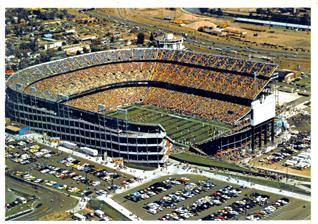
Building: Mile High Stadium
Country: United States of America
Year built: 1948
Former stadium in Denver, Colorado, US For Denver's current NFL stadium, see Empower Field at Mile High . Mile High Stadium Aerial view of Mile High Stadium circa 1980 Former names Bears Stadium (1948–1968) Address 2755 West 17th Avenue Location Denver, Colorado Coordinates 39°44′46″N 105°1′18″W / 39.74611°N 105.02167°W / 39.74611; -105.02167 Owner City & County of Denver (1968–2001) Rocky Mountain Sports, Inc. ( Denver Bears / Broncos , 1948–1968) Operator Denver Parks and Recreation Capacity 76,273 (1986–2001) 75,100 (1984–1985) 75,123 (1982–1983) 75,103 (1980–1981) 75,092 (1979) 75,087 (1977–1978) 63,532 (1976) 51,706 (1973–1975) 51,656 (1972) 51,200 (1971) 50,705 (1970) 50,000 (1968–1969) 34,643 (1966–1967) 34,264 (1962–1965) 34,657 (1960–1961) 18,000 (1948–1959) Field size Left Field: 333 ft (101 m) Left-Center: 366 ft (112 m) Center Field: 423 ft (129 m) Right-Center: 400 ft (122 m) Right Field: 370 ft (113 m) Surface Natural grass Construction Broke ground 1947 Opened August 14, 1948 Expanded 1959, 1968, 1976, 1977, 1986 Closed September 8, 2001 Demolished January–April 17, 2002 Architect Stanley E. Morse General contractor Platt Rogers Construction Company Tenants Denver Bears ( WL ) (1948–1954) Denver Bears / Zephyrs ( AA / PCL ) (1955–1992) Denver Broncos ( AFL / NFL ) (1960–2000) Denver Dynamos ( NASL ) (1974–1975) Colorado Caribous ( NASL ) (1978) Denver Gold ( USFL ) (1983–1985) Colorado Rockies ( MLB ) (1993–1994) Colorado Rapids ( MLS ) (1996–2001) Mile High Stadium (originally Bears Stadium until 1968) was an outdoor multi-purpose stadium located in Denver , Colorado, from 1948 to 2002. The stadium was built in 1948 to accommodate the Denver Bears baseball team, which was a member of the Western League during its construction. Originally designed as a baseball venue, the stadium was expanded in later years to accommodate the addition of a professional football team to the city, the Denver Broncos , as well as to improve Denver's hopes of landing a Major League Baseball team. Although the stadium was originally built as a baseball-specific venue, it became more popular as a pro-football stadium despite hosting both sports for a majority of its life. [ not verified in body ] The Broncos called Mile High Stadium home from their beginning in the AFL in 1960 until 2000 . The Bears, who changed their name to the Zephyrs in 1984, continued to play in the stadium until 1992 when the franchise was moved to New Orleans . The move was precipitated by the awarding of a Major League Baseball franchise to the city of Denver, and in 1993 the Colorado Rockies season opened in Mile High. The team played the 1993 and strike-shortened 1994 seasons in Mile High setting MLB attendance records while Coors Field was being constructed in downtown Denver. In addition to the Broncos, Bears/Zephyrs, and Rockies, Mile High Stadium was home to several other professional teams during the course of its history. The Denver Gold of the United States Football League called Mile High home from 1983 to 1985, and the stadium played host to the inaugural USFL championship game on July 17, 1983. Three professional soccer teams also played at Mile High. The first was the Denver Dynamos of the North American Soccer League , who were founded in 1974 and played their first two seasons in Denver before moving to Bloomington, Minnesota , and becoming the Minnesota Kicks . The second was the Colorado Caribous of the North American Soccer League playing just the 1978 season before moving to Atlanta and becoming the Atlanta Chiefs. Denver was home to one of Major League Soccer 's 10 charter franchises as the Colorado Rapids were formed and played in Mile High from 1996 until 2001, making them the last franchise to play in Mile High Stadium prior to its closure. After the Rapids' 2001 season, Mile High Stadium was closed and in 2002 the stadium was demolished. History Early years as Bears Stadium (1948–1959) Mile High Stadium was originally built as Bears Stadium for minor league baseball by Bob Howsam in 1948 at the site of a former landfill . The stadium initially consisted of a single 18,000-seat grandstand stretching along the north side from the left field foul pole to the right field foul pole on the west side. Luther "Bud" Phillips hit the first official home run out of Bears Stadium. In its first full season in 1949, the Bears averaged over 6,600 per game to lead the minor leagues in attendance. In the late 1950s, there was an attempt to form a third major league, the Continental League , helmed by former Dodger general manager Branch Rickey . Howsam, who had worked with Rickey years before with the St. Louis Cardinals , joined ranks with Rickey, pleading for a major league team in Denver. Advised that to get a major league franchise Denver would need a much larger ballpark, Bears Stadium would begin the first of its many expansions. Over 8,000 seats were added to the south stands, bringing stadium capacity to 23,100. Major League Baseball 's (MLB) answer to the Continental League was to expand its two Leagues, which would eventually lead to the folding of the Continental League. Although Denver was not awarded a franchise, MLB promised teams in the future for Denver and other cities. Howsam was now trapped with a massive debt load and a stadium far too big for a minor-league team. Frantically searching for a solution, he concluded the only way out was to extend the stadium's season with football. The Broncos as the primary tenant (1960–1992) The Broncos at Mile High Stadium in 1996 A large bleacher section was added along the south side and temporary east stands were built in 1960 , raising the capacity to 34,657; baseball capacity was 26,500 in 1963. Howsam's ownership in the AFL was short-lived, as overwhelming debt forced Howsam to sell all his sports interests in 1961. His dream of major league baseball in Denver would be placed on hold for another 30 years. One condition of including Denver in the AFL–NFL merger announced in 1966 was expanding Bears Stadium to at least 50,000 seats. This required adding second and third decks along the west sideline (first base line). This expansion was completed in 1968 , when the stadium was sold to the city of Denver, which renamed it Mile High Stadium and built the upper deck along the west side, thus raising capacity to 50,657. 1970s Early '70s expansion The Broncos sold out every game in their inaugural NFL season.  Every Broncos game—preseason, regular season (not including games with replacement players) and playoffs—has been sold out since, a streak that continued after the Broncos left Mile High.  As ticket sales increased, the stadium expanded to 51,706 seats. With a $25 million bond issue in 1974 another stadium renovation added more seats. By 1976, seating was up to 63,532 as the upper decks construction was completed along the north end zone (third base line). The east stands An ingenious expansion that took place from 1975 to 1977 raised the capacity to 75,103 by extending the upper deck that was along the north side and building movable, triple-decked stands along the east side. When fully retracted toward the field, the stands would form a horseshoe for football, appropriate considering the team was the Denver Broncos . Yet when fully extended by 145 feet (44 m), the stadium could still fit a normal-sized baseball field with outfield distances of 335 feet (102 m) down the left-field line, 375 feet (114 m) to left-center and 423 to center field. The movable structure was 450 feet (137 m) long, 200 feet (61 m) wide, and weighed nearly 9 million pounds (4,500 short tons, 4,000 metric tons). When a game or event required moving the stands the 145 feet (44 m) in or out, engineers pumped water into 163 water bearings spaced out beneath the stands, lifting the structure off its foundation. A sheet of water ⅓-inch thick formed under the structure. Hydraulic rams then pushed the stands forward at the rate of two feet per minute, taking stadium engineers about six hours from start to finish to move the stands. The south stands The south stands of Mile High Stadium had, for many years, a reputation for having the most vociferous fans. While not matching other cities' stadiums for rowdiness or bad behavior, the south stands ticketholders nevertheless represented some of the Broncos' most ardent fans who were able to generate an outsized impact on the noise level of the stadium despite the open gaps between the south stands and the east and west stands. Bucky Bronco In 1975, Denver approached actor Roy Rogers to commission a statue of his horse, Trigger , for display at the stadium. A 24-foot (7.3 m), 1,300-pound (590 kg) fiberglass replica of the horse had previously been produced for the Roy Rogers Museum in Victorville, California . Rogers agreed, with the stipulation that the new statue not be named "Trigger". Denver fans were polled by The Denver Post to decide on a different name, and "Bucky" was chosen. Painted white to match the Broncos logo, the statue was mounted atop the scoreboard at Mile High, where it remained for 25 years before being relocated to the new stadium . Mounted, the statue measures 27 feet (8.2 m) and 1,600 pounds (730 kg). 1980s Mile High Stadium, in the 1970s and 1980s, was the only professional-caliber baseball facility to have an all grass infield, with sliding pits around bases. This unique feature was similar to several newer Major League Baseball stadiums that also used sliding pits, except those other stadiums all had artificial turf infields. In 1986 , 77 luxury suites were added atop the west stands, increasing the official seating capacity to 76,123. 1990s A Colorado Rockies baseball game at Mile High in 1994 The Colorado Rockies arrive The stadium's large capacity combined with enthusiasm for the new team and the lowest MLB ticket prices allowed the expansion Rockies to set Major League Baseball attendance records before moving to Coors Field for the 1995 season . The stadium was known for its loudness with the sound of fans stomping in the bleachers echoing within the horseshoe. The large center and right fields, foul territory areas (although left field was shorter than average), and center field's 30-foot (10 m) high fence, was not as problematic for pitchers as Coors Field would be. The club's 1993 season attendance was 4,483,350 in 79 home dates (81 games – 2 doubleheaders), an average of 56,751 per home date. The Rockies were on pace to exceed the record during the strike-shortened 1994 season . They had drawn 3,281,511 in 57 home dates (also 57 games), an average of 57,570 per home date. (Season attendance figures from The Sporting News Baseball Record Book , 2007, p. 234; Game counts are from game logs on Retrosheet.) Final years (2000–2001) The final football game at Mile High Stadium was December 23, 2000, in which the Broncos routed the 49ers , 38–9. The Broncos had defeated every visiting franchise from the stadium's opening to close, enjoying perfect records against the Arizona Cardinals (3–0), Baltimore Ravens (1–0), Carolina Panthers (1–0), Green Bay Packers (5–0), and Indianapolis Colts (5–0). The Colorado Rapids of Major League Soccer (MLS) were the final professional team to play in Mile High Stadium, their home from 1996 to 2001. The team had sought a soccer-specific stadium as early as 1999 due to the lack of control at Mile High. Team captain John Spencer became the first Rapids player to record a hat-trick during a 3–1 win against D.C. United on Independence Day 2000 in front of 60,500 fans, a team attendance record. The Rapids played the last professional sporting event ever held at Mile High on September 8, 2001, a 2–0 loss to the Los Angeles Galaxy with 17,129 in attendance. The team were scheduled to move to Empower Field at Mile High for their season finale on September 12, but the match was postponed due to the September 11 attacks and ultimately cancelled. Mile High Stadium was closed in 2001, after the Colorado Rapids and Denver Broncos moved to neighboring Empower Field at Mile High (then known as Invesco Field at Mile High), upon completion of the new stadium. The demolition of Mile High Stadium began in January 2002, an event covered extensively by local newspapers and broadcast live on television. The demolition was performed by Spirtas Wrecking Company of St. Louis, Missouri , the same group that led the demolition of arenas and stadiums in St. Louis, Pittsburgh and Seattle . Conventional demolition was chosen over implosion. The stadium demolition was completed by April. The former stadium is now a parking lot for Empower Field at Mile High. A miniature replica of the stadium is in the parking lot. The historical site of many games and events for 40 years is marked by the hills forming the west and north stands, the corner between them descended by a staircase, much as the stands were. The location of home plate is identified by a marker located at 39°44′47″N 105°01′19″W / 39.74637°N 105.02187°W / 39.74637; -105.02187 ( Mile High Stadium home plate marker ) . Notable events Concerts June 27, 28 and 29, 1969, concert promoter Barry Fey held The Denver Pop Festival at Mile High Stadium with many well-known acts performing every evening. The city of Denver supported the festival and made available areas for camping and other services. The Denver Police however allowed non-ticket holders to enter the parking area whereupon they attempted to climb over chain link fencing to see the show while claiming that music should be "free". Police responded by lobbing tear gas canisters toward the fences knowing full well that the gas would affect everyone in attendance at the outdoor venue. Sunday night's final act was The Jimi Hendrix Experience , which proved to be the Experience' final performance as a trio as well. Bassist Noel Redding quit and simply flew back to England that night. Jimi did not perform again for 6 weeks until mid-August when he closed The Woodstock Music and Art Fair with his new band. Jimi Hendrix died 13 months later in September 1970. Mile High Stadium in 1995 Lynyrd Skynyrd played at the Stadium June 27, 1976, as part of their One More From The Road tour. The Jacksons performed two concerts at Mile High Stadium on September 7 and 8, 1984, during their Victory Tour. The stadium was the penultimate stop on Bruce Springsteen & the E Street Band 's Born in the U.S.A. Tour , where they performed two shows on September 23 and 24, 1985. The stadium hosted the final show of the 1988 Monsters of Rock Festival Tour, featuring Van Halen , Metallica , Scorpions , Dokken and Kingdom Come , on July 30, 1988. On June 28, 1991, the Grateful Dead performed in the stadium. Metallica and Guns N' Roses brought the Guns N' Roses/Metallica Stadium Tour to the stadium on September 19, 1992, with Body Count as their opening act. On October 21, 1992, U2 performed at Mile High as part of the third leg of their Zoo TV Tour . U2 would return again to perform in concert May 1, 1997, on the first leg of their PopMart Tour . The stadium played host to Ozzfest on June 24, 1997. The stadium again hosted Ozzfest, for the second and last time, on June 21, 2001, and hosted the Area:One Festival on July 28, 2001. In film The stadium was featured in Michael Moore 's 2002 documentary Bowling for Columbine as the backdrop for Moore's interview with controversial rock musician Marilyn Manson during the 2001 Ozzfest tour. Other events In 1977 and 1978, Mile High Stadium hosted the Drum Corps International World Championships (with the 2004 championships held at the successor stadium). From 1963 to 2019, the Denver-based Blue Knights Drum & Bugle Corps annually hosted Drums Along the Rockies, making it the single longest-running event held at the stadium and its successor aside from Denver Broncos football. Canceled in 2020 due to the COVID-19 Pandemic , the event has since returned for the annual gathering, but has since moved to Colorado State University 's stadium in Fort Collins . Billy Graham held his "Rocky Mountain Crusade" at the stadium in 1987. In August 1993, Denver hosted World Youth Day . On August 12 and 13, Mile High Stadium hosted two events with Pope John Paul II , the Papal Welcoming Ceremony and the Way of the Cross. The weekend of June 16 and 17, 1995, saw Mile High Stadium transform into a revival tent when it played host to the Promise Keepers , a male-only Evangelical Christian ministry co-founded in 1990 by Bill McCartney , former head coach for the University of Colorado, Boulder football organization ( CU Buffs for short). Membership in the Promise Keepers had skyrocketed year-over-year, such that their previous venue Folsom Field (seating capacity 53,613), located on the University of Colorado, Boulder campus, had outgrown their needs. Mile High Stadium was chosen because it could accommodate the 70,000+ men and boys that would fill the stadium that weekend. References